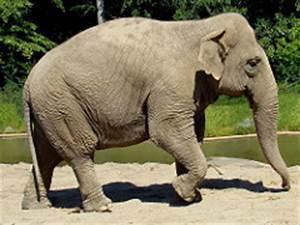
elephant